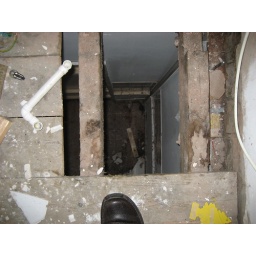
Hole in bathroom floor (kitchen below on ground floor).